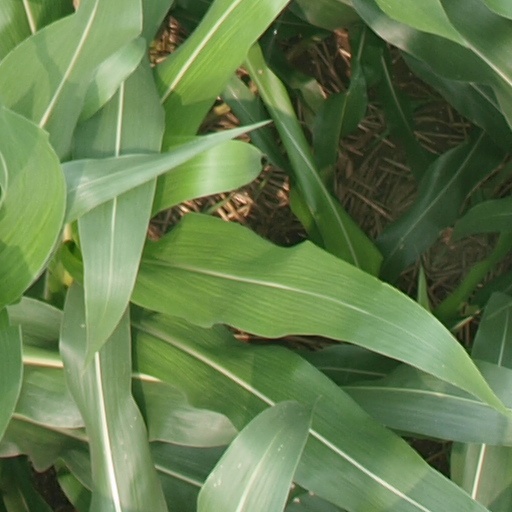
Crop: maize; corn